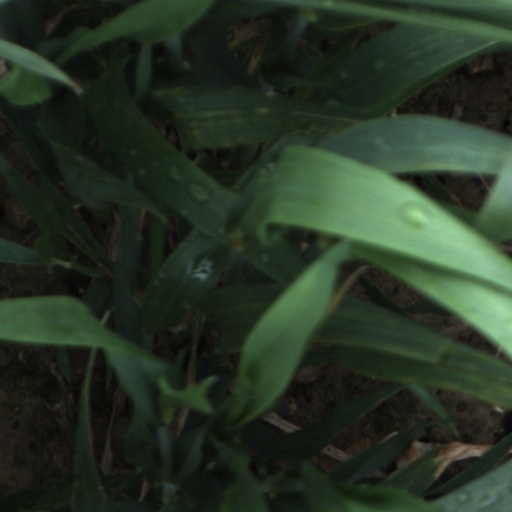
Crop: wheat